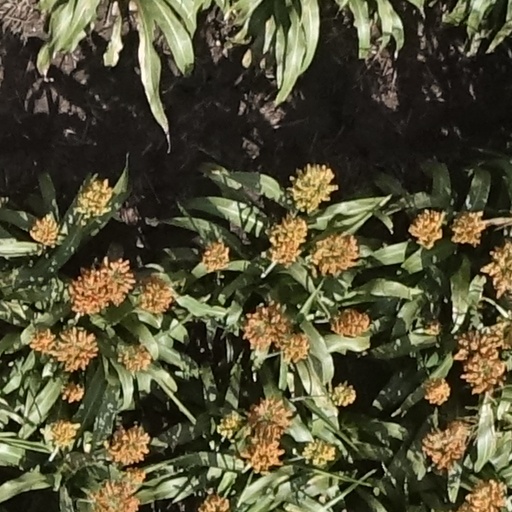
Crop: sorghum